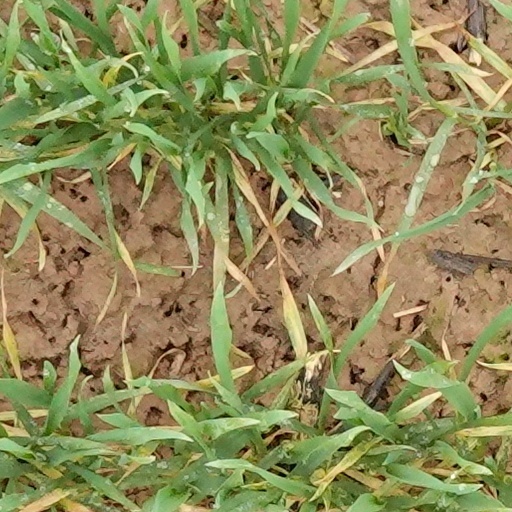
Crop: wheat